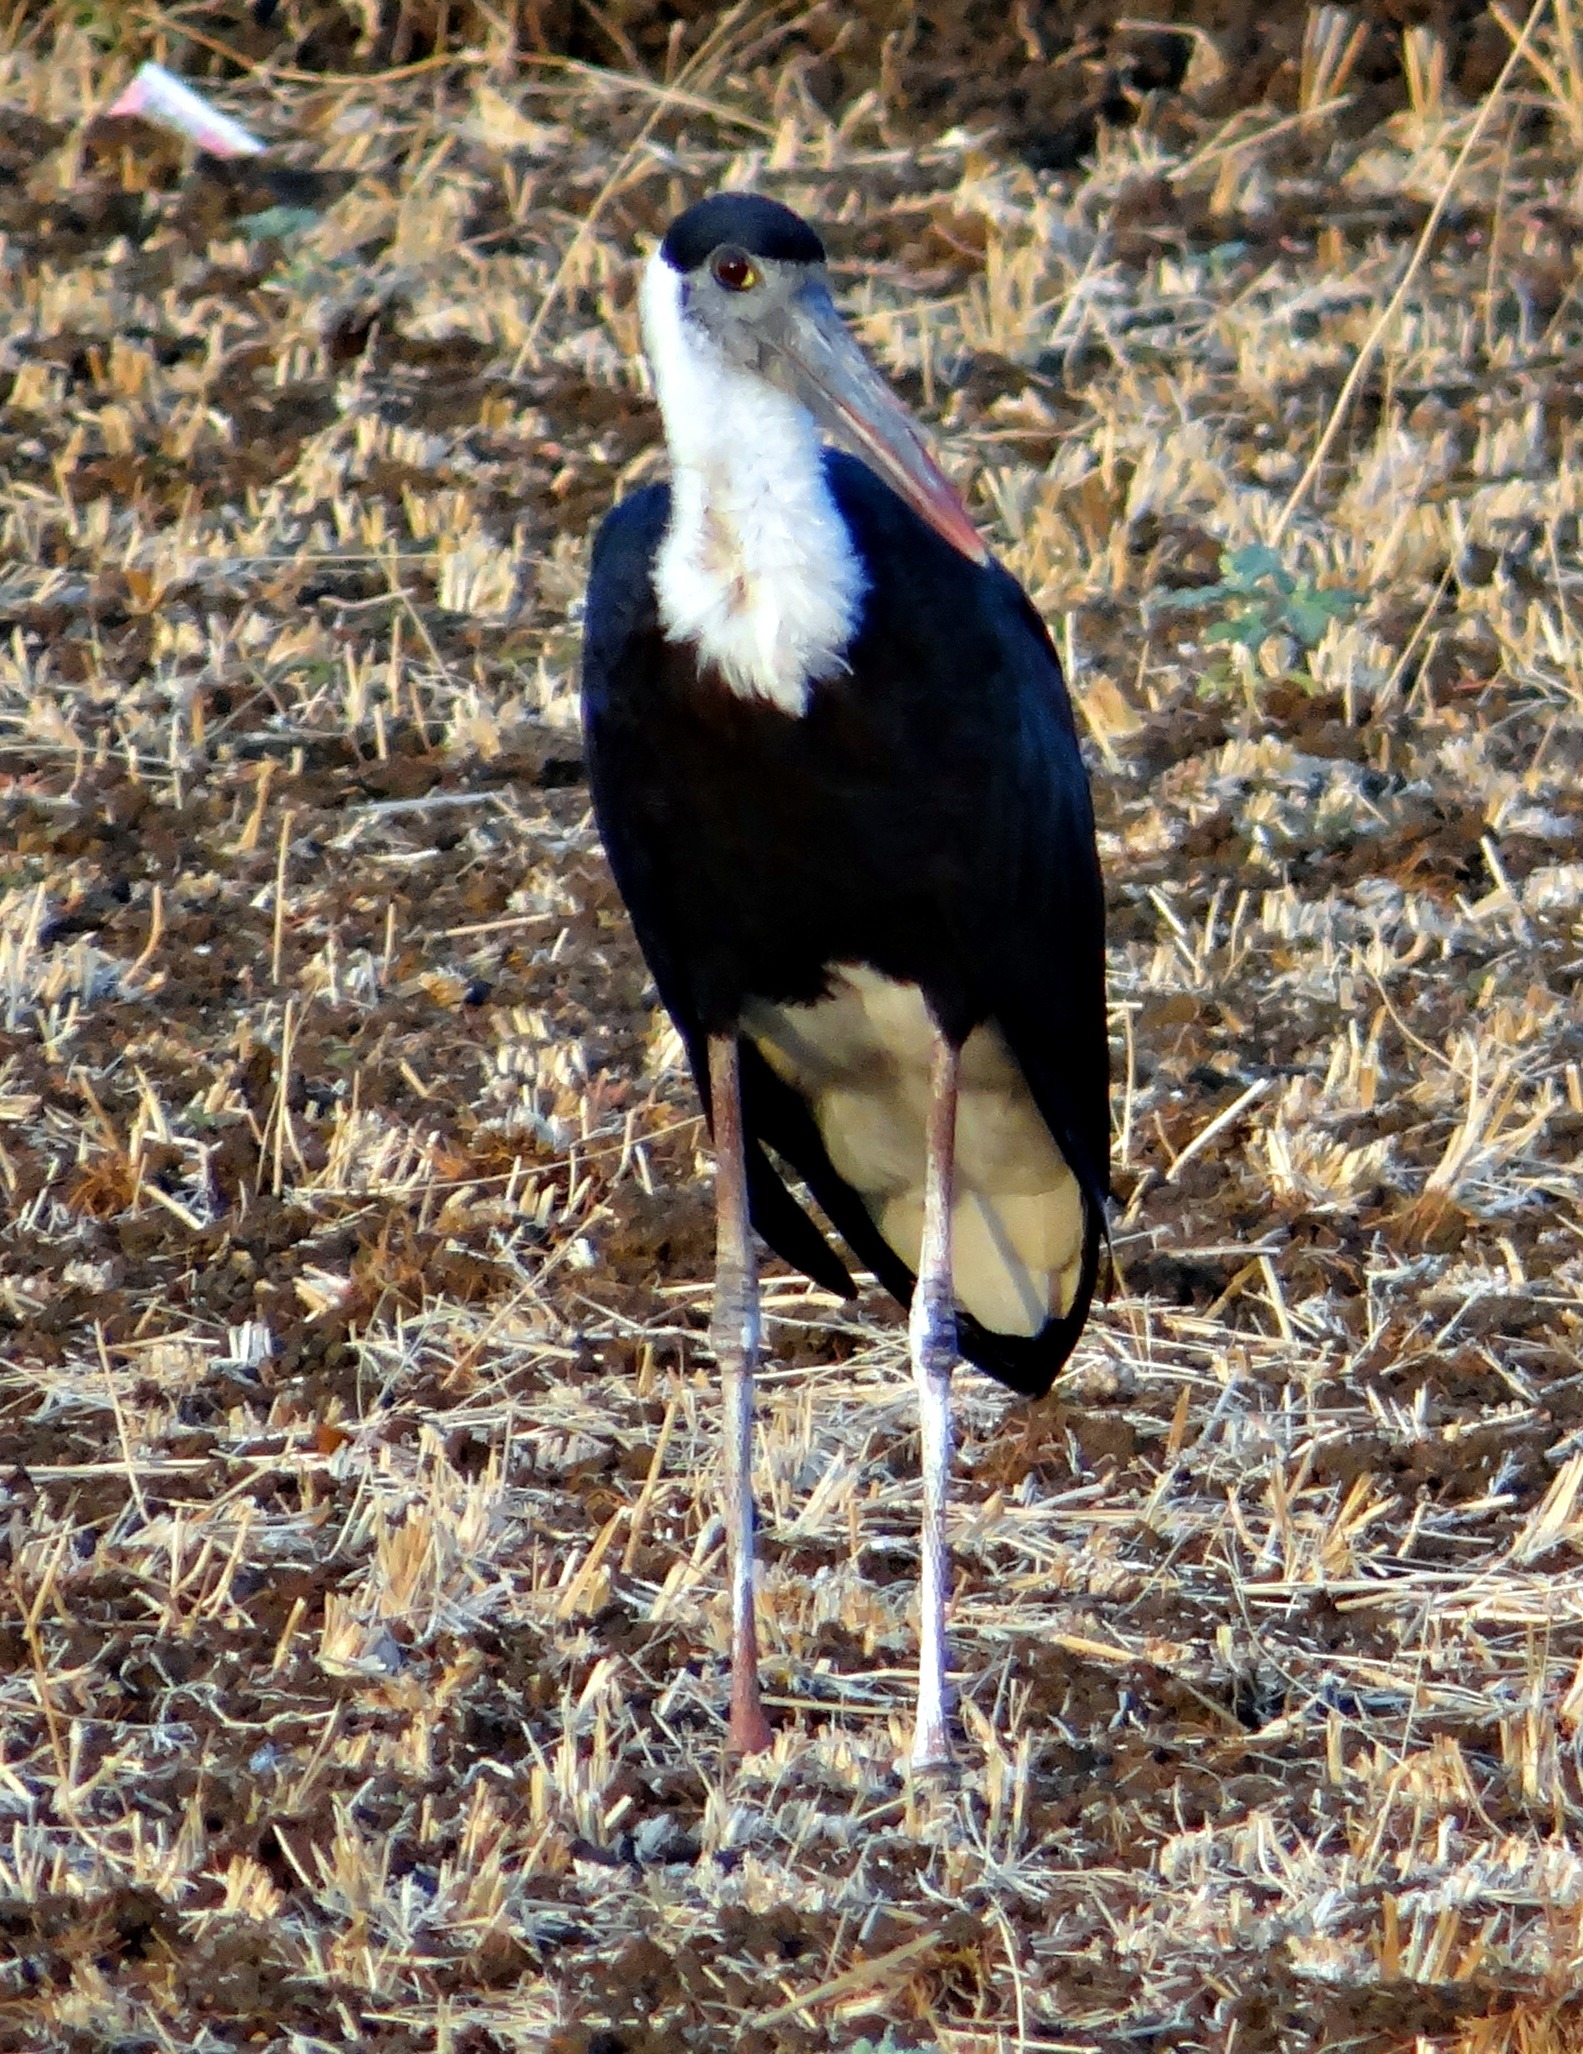
nature, bird, wing, wildlife, beak, fauna, stork, aves, vertebrate, india, wader, shorebird, ciconiidae, perching bird, ciconiiformes, woolly necked stork, bishop stork, white necked stork, ciconia episcopus